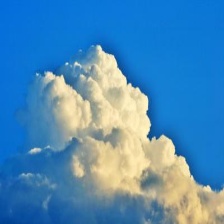
Cloud type: Cumulus